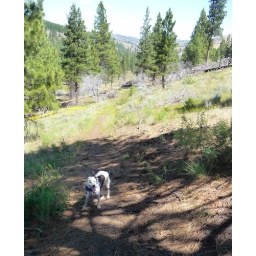
Ringo Dingo on a mountain bike ride - Fremont Trail, Chewaucan Canyon near Paisley, Oregon.